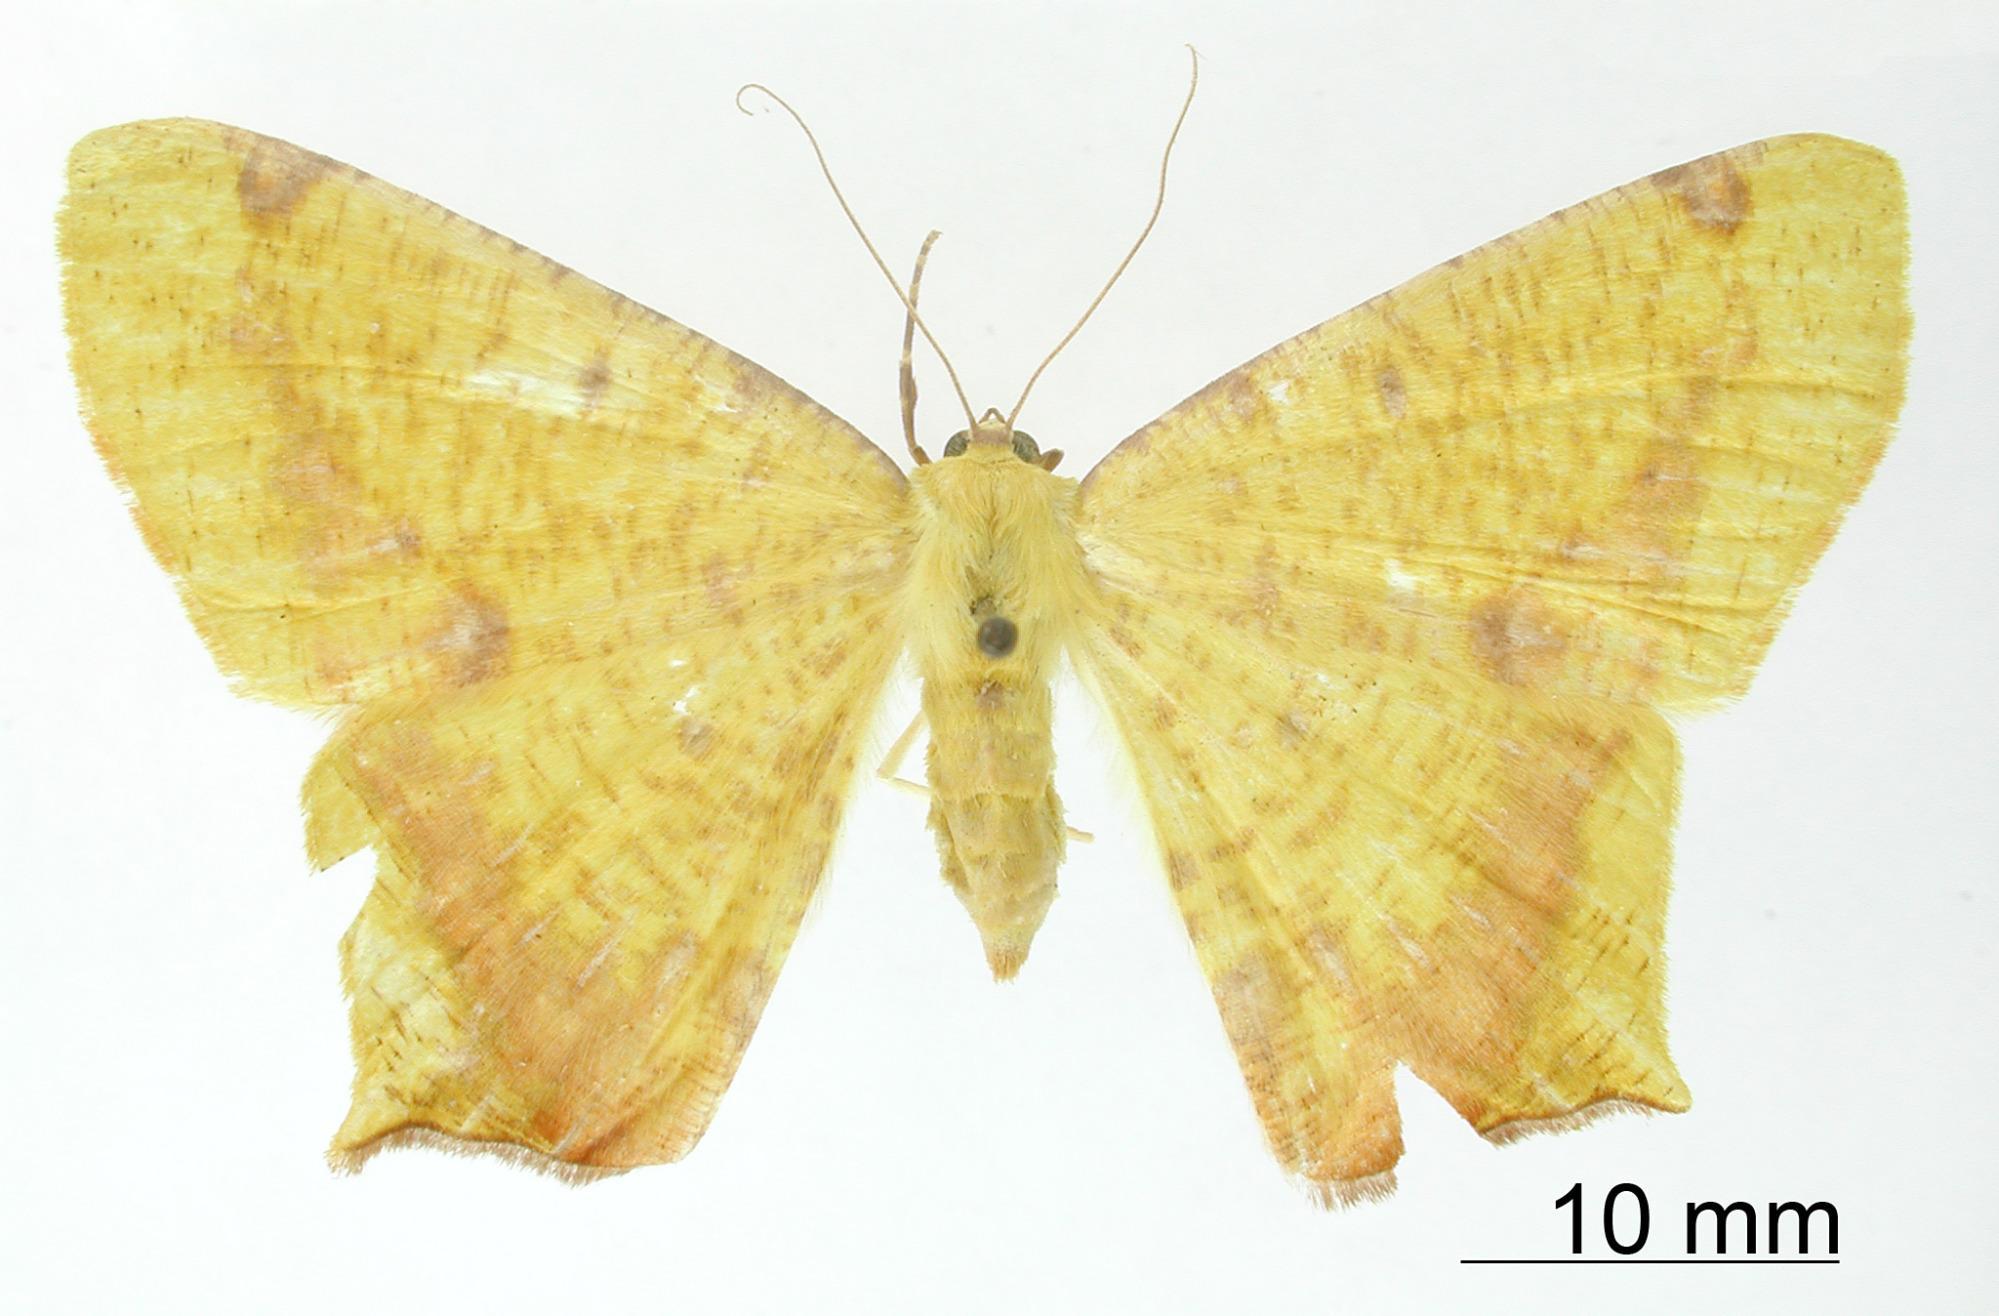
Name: Nepheloleuca atomaria
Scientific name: Nepheloleuca atomaria Dyar, 1914
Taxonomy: Animalia, Arthropoda, Insecta, Lepidoptera, Geometridae, Ennominae
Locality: [Not Stated], Dominica